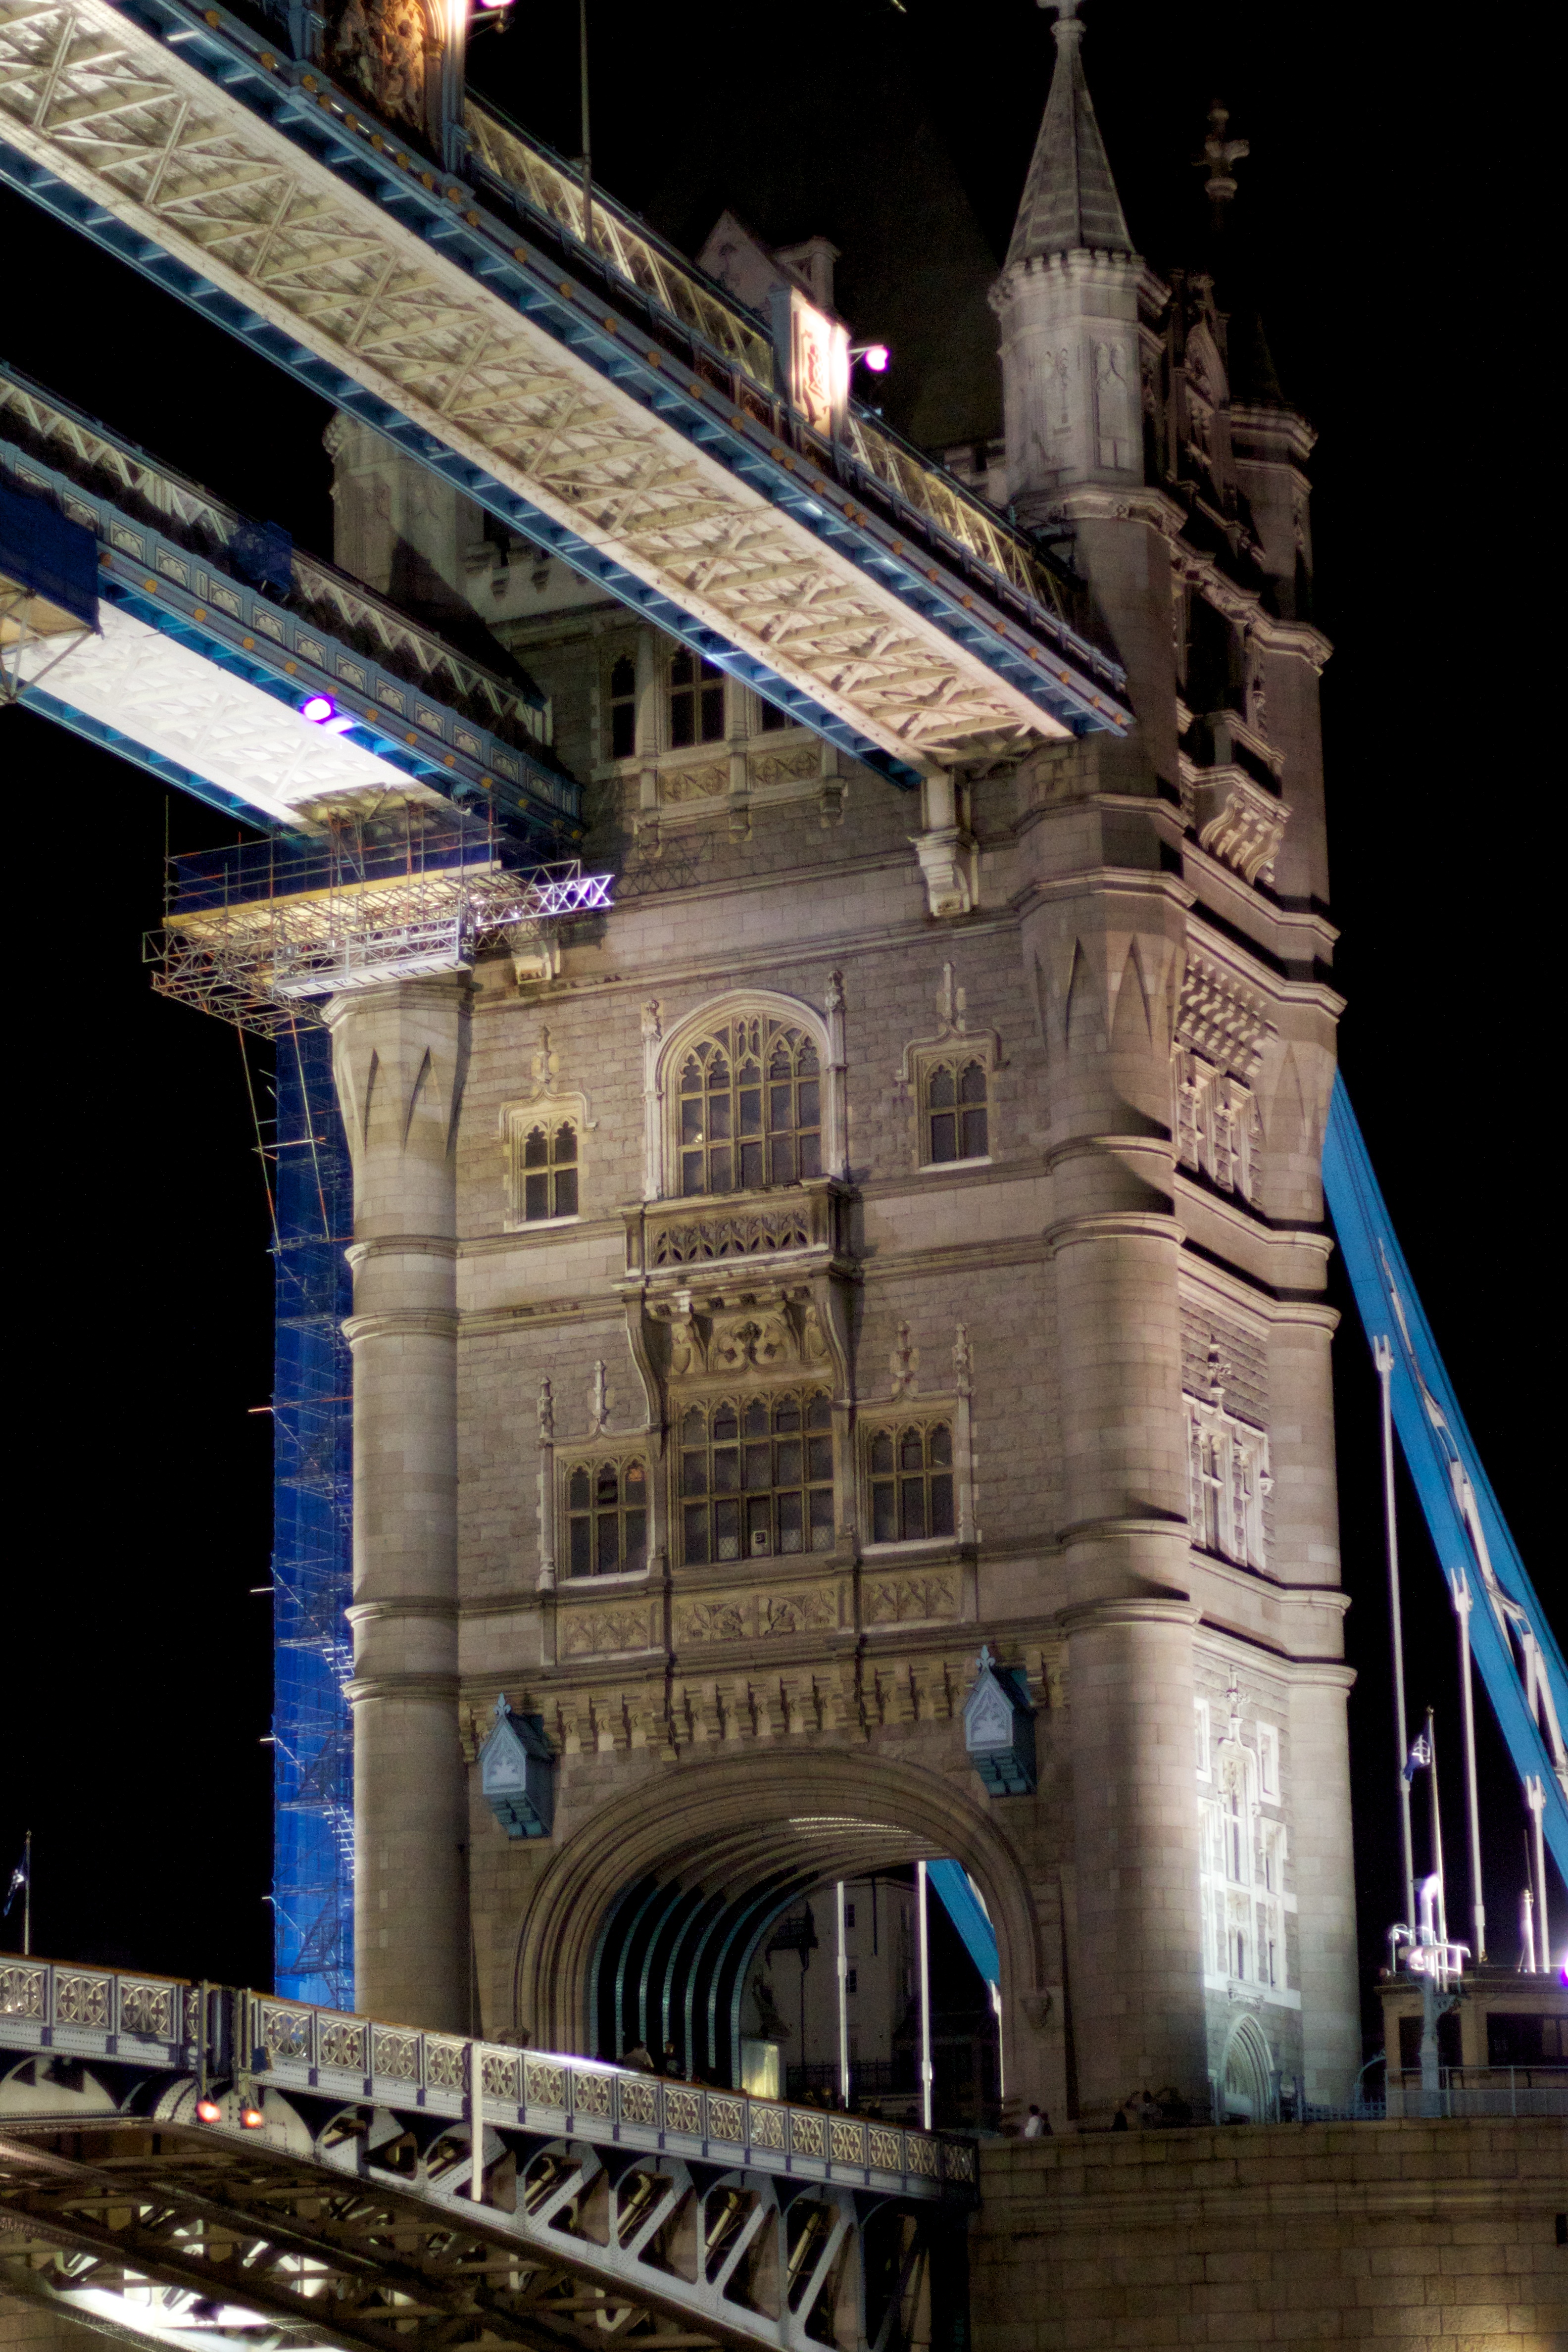
architecture, street, night, cityscape, landmark, facade, metropolis, urban area